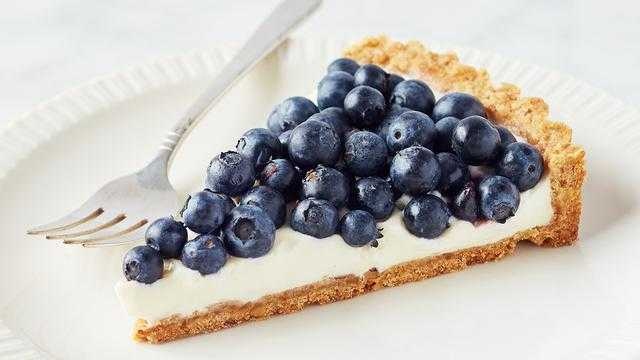
Label: Blueberry